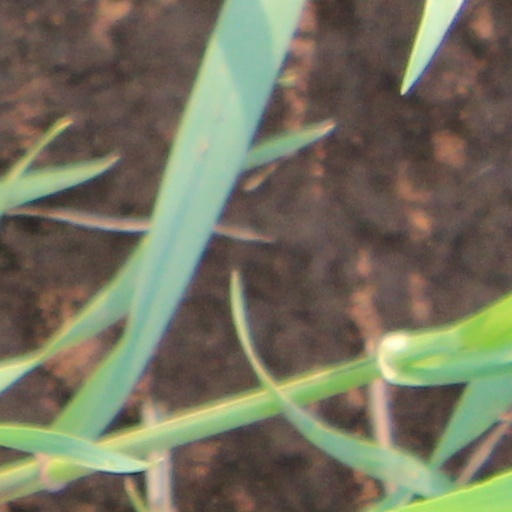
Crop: wheat